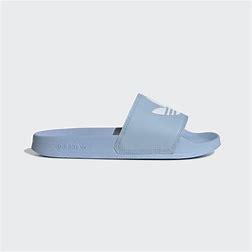
Brand: Adidas
Model: Adilette Lite